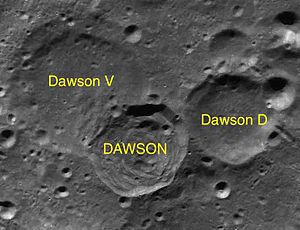
Dawson (månekrater)
Dawson er et nedslagskrater på Månen. Det befinder sig på den sydlige halvkugle på Månens bagside og er opkaldt efter den argentinske astronom Bernhard H. Dawson.